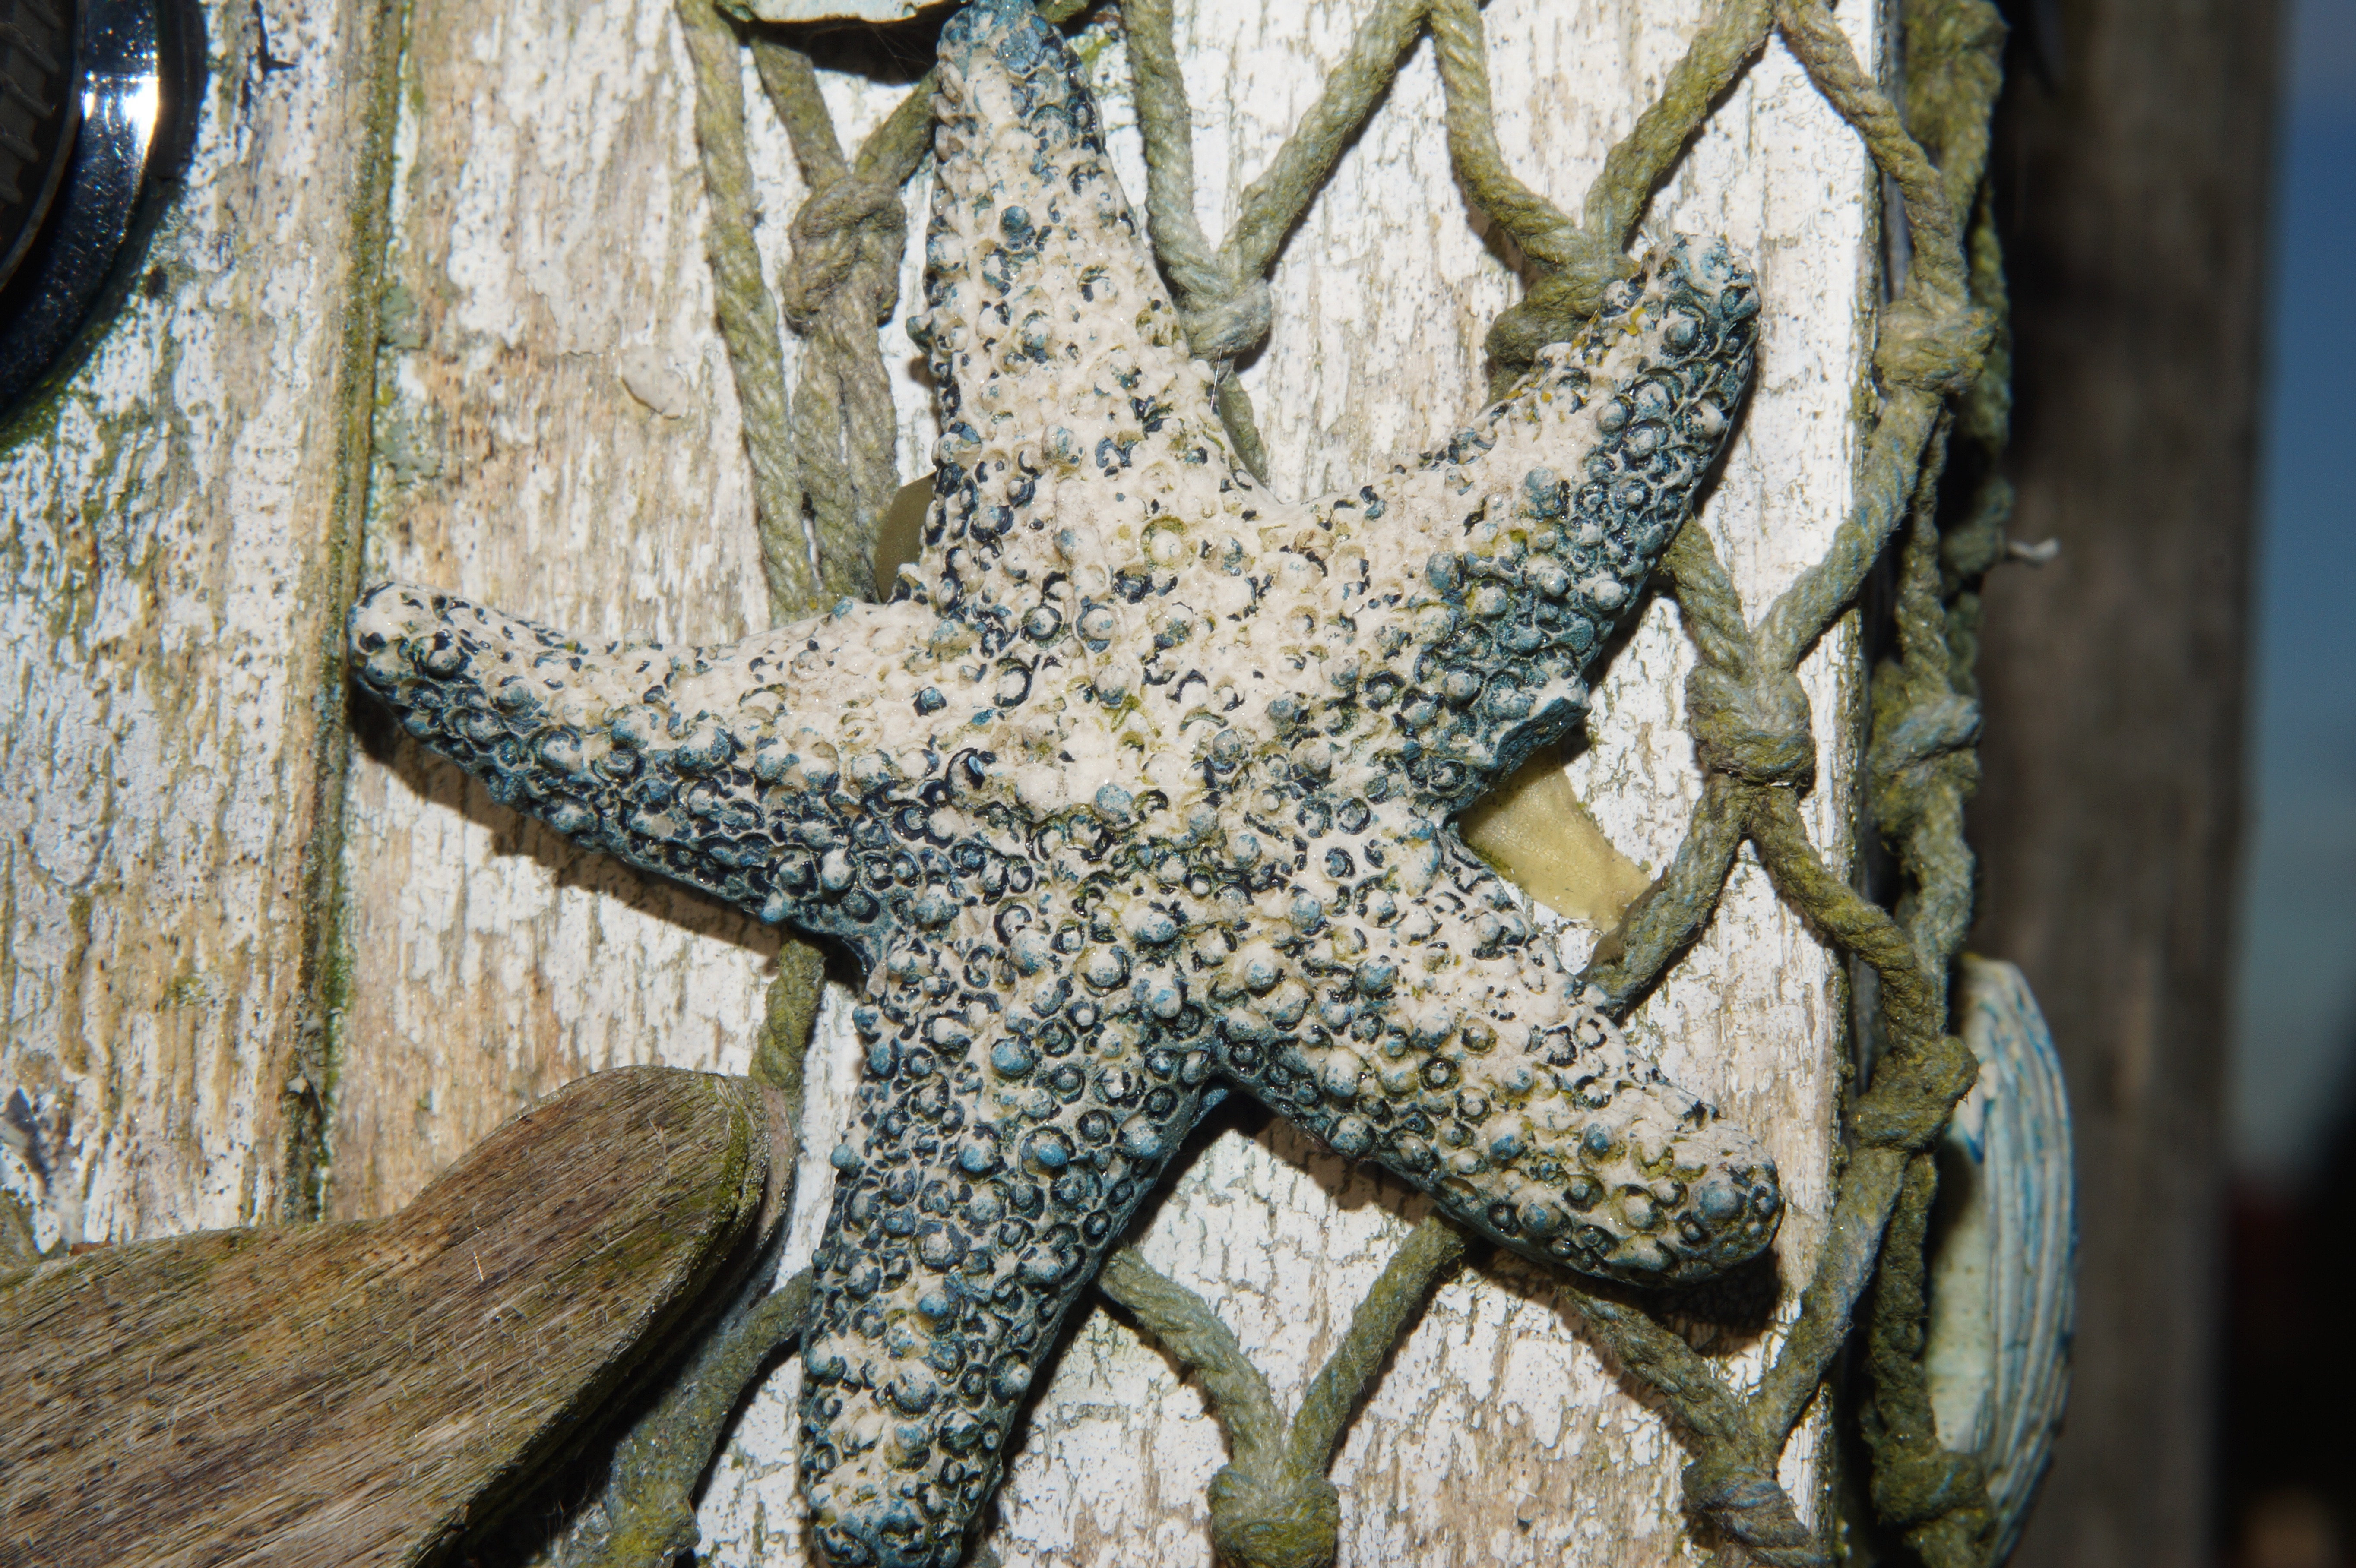
tree, nature, rock, branch, plant, wood, leaf, flower, trunk, wildlife, decoration, spring, green, autumn, dried, flora, season, starfish, deco, sculpture, art, fishing net, woody plant